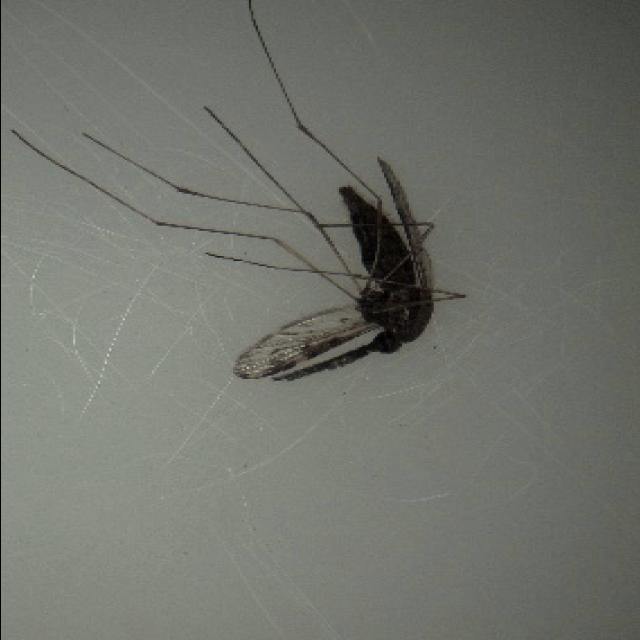
Species: anopheles_sinensis